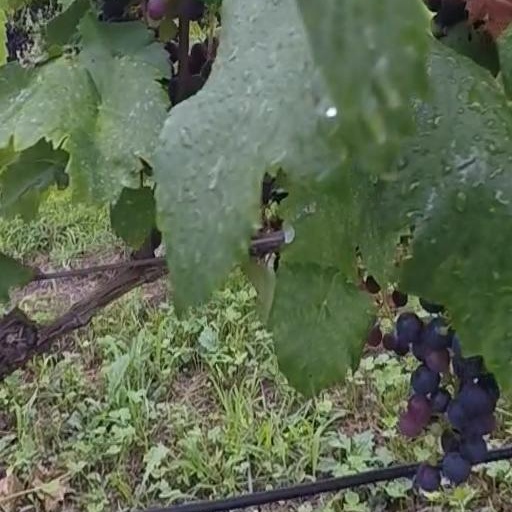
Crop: grape